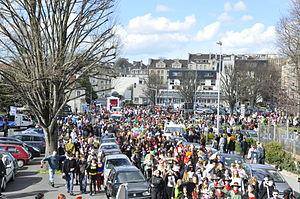
départ des Fossés Saint-Julien du carnaval étudiant de Caen 2010
Le carnaval étudiant de Caen est un carnaval qui se déroule à Caen. Sa première édition a lieu en 1894 sous le nom de « cavalcade de bienfaisance ». La tradition prend fin en 1963. Il est réactivé en 1996 à l'initiative de l'association des étudiants en art du spectacle de l'Université de Caen Basse-Normandie. Traditionnellement, le carnaval se déroule le 3ᵉ jeudi de mars. La 22ᵉ édition se déroule le jeudi 4 avril 2019.